Tourism in the city of São Paulo

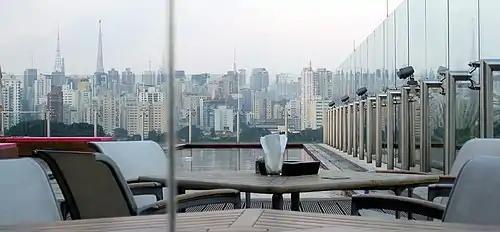

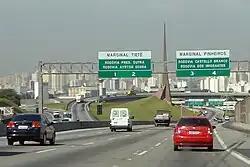
Rodovia dos Bandeirantes at the entrance to the city of São Paulo. This highway is one of the main links between the capital of São Paulo and the interior of the state.

Considered one of the main gateways to Brazil, the city of São Paulo has the country's busiest airport, São Paulo-Guarulhos International Airport, with around 21.6 million passengers moving through in 2009, and Congonhas Airport, with 13.6 million passengers traveling through in 2009. By land, the city has ten state and federal highways, as well as the Rodoanel Mário Covas connecting them.